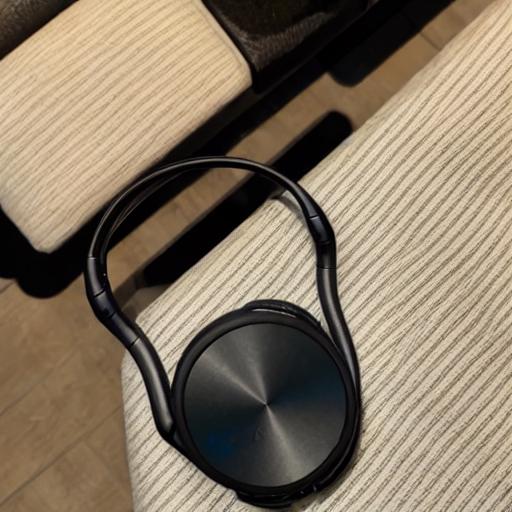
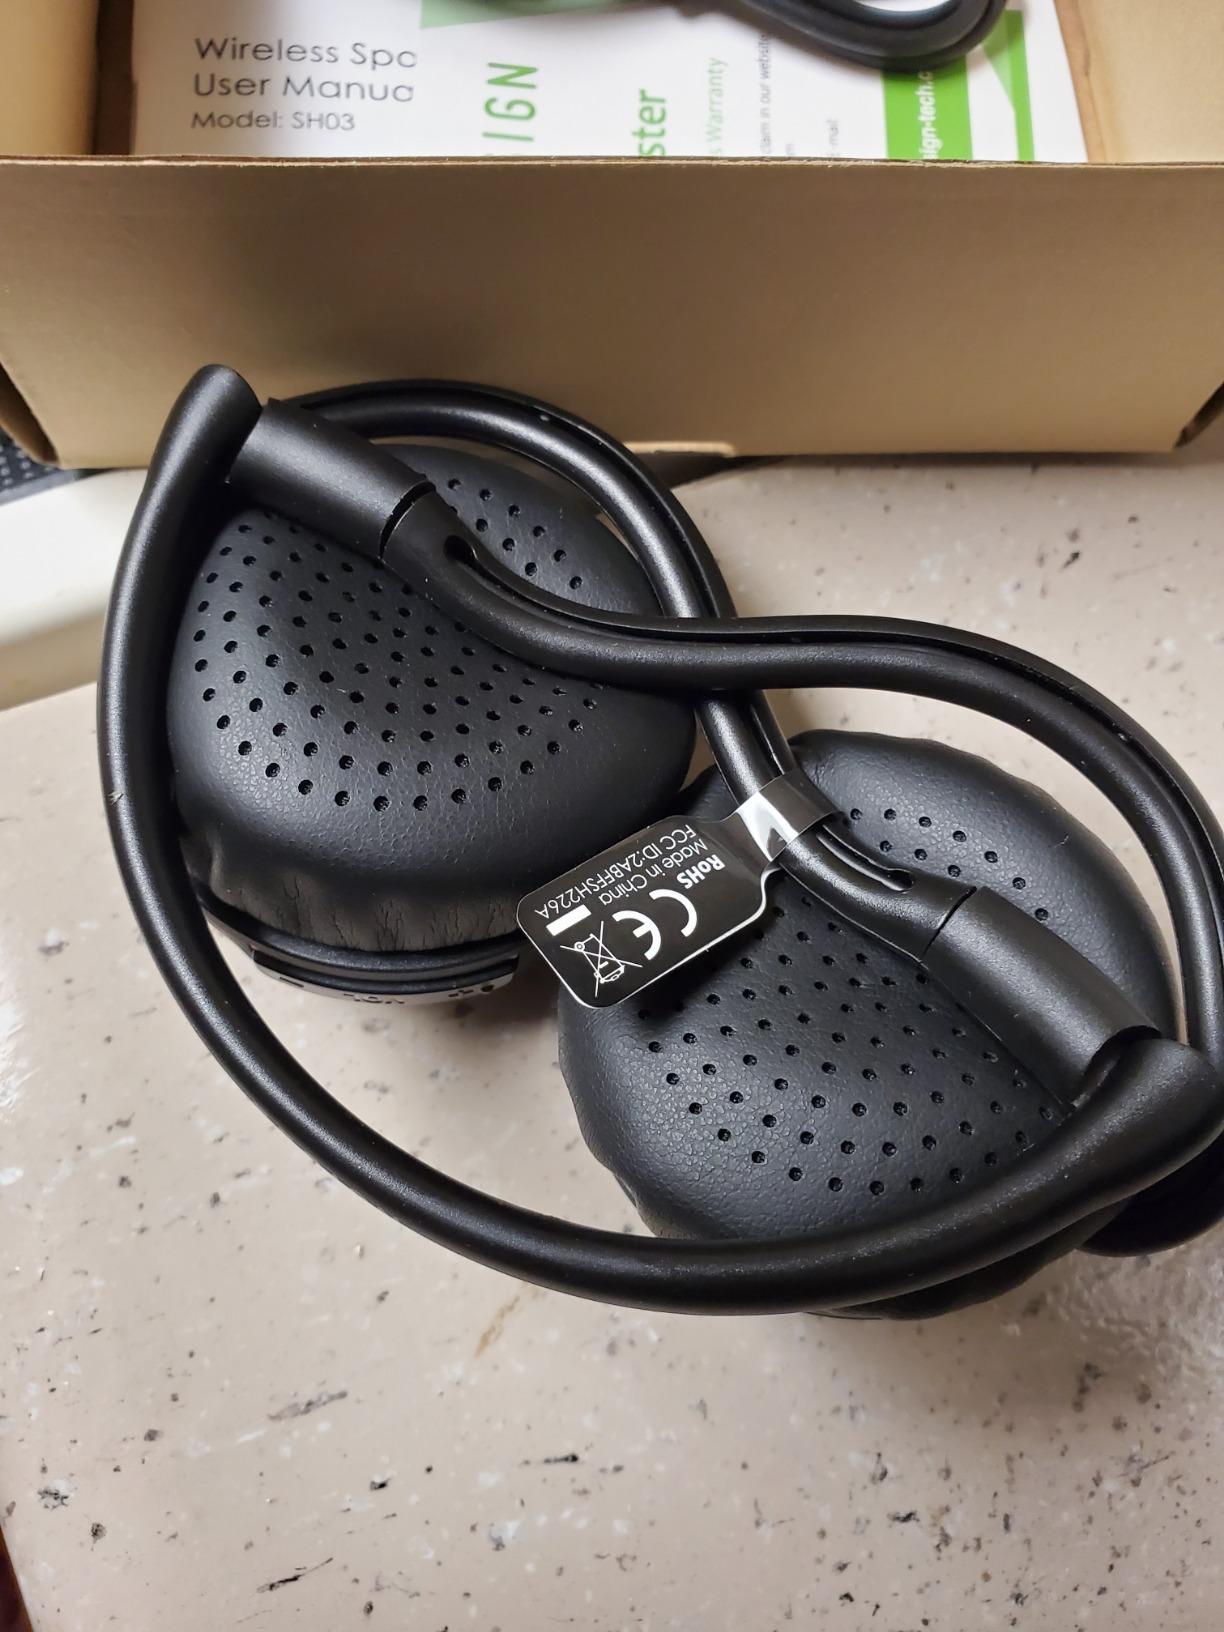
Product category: headphones
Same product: no